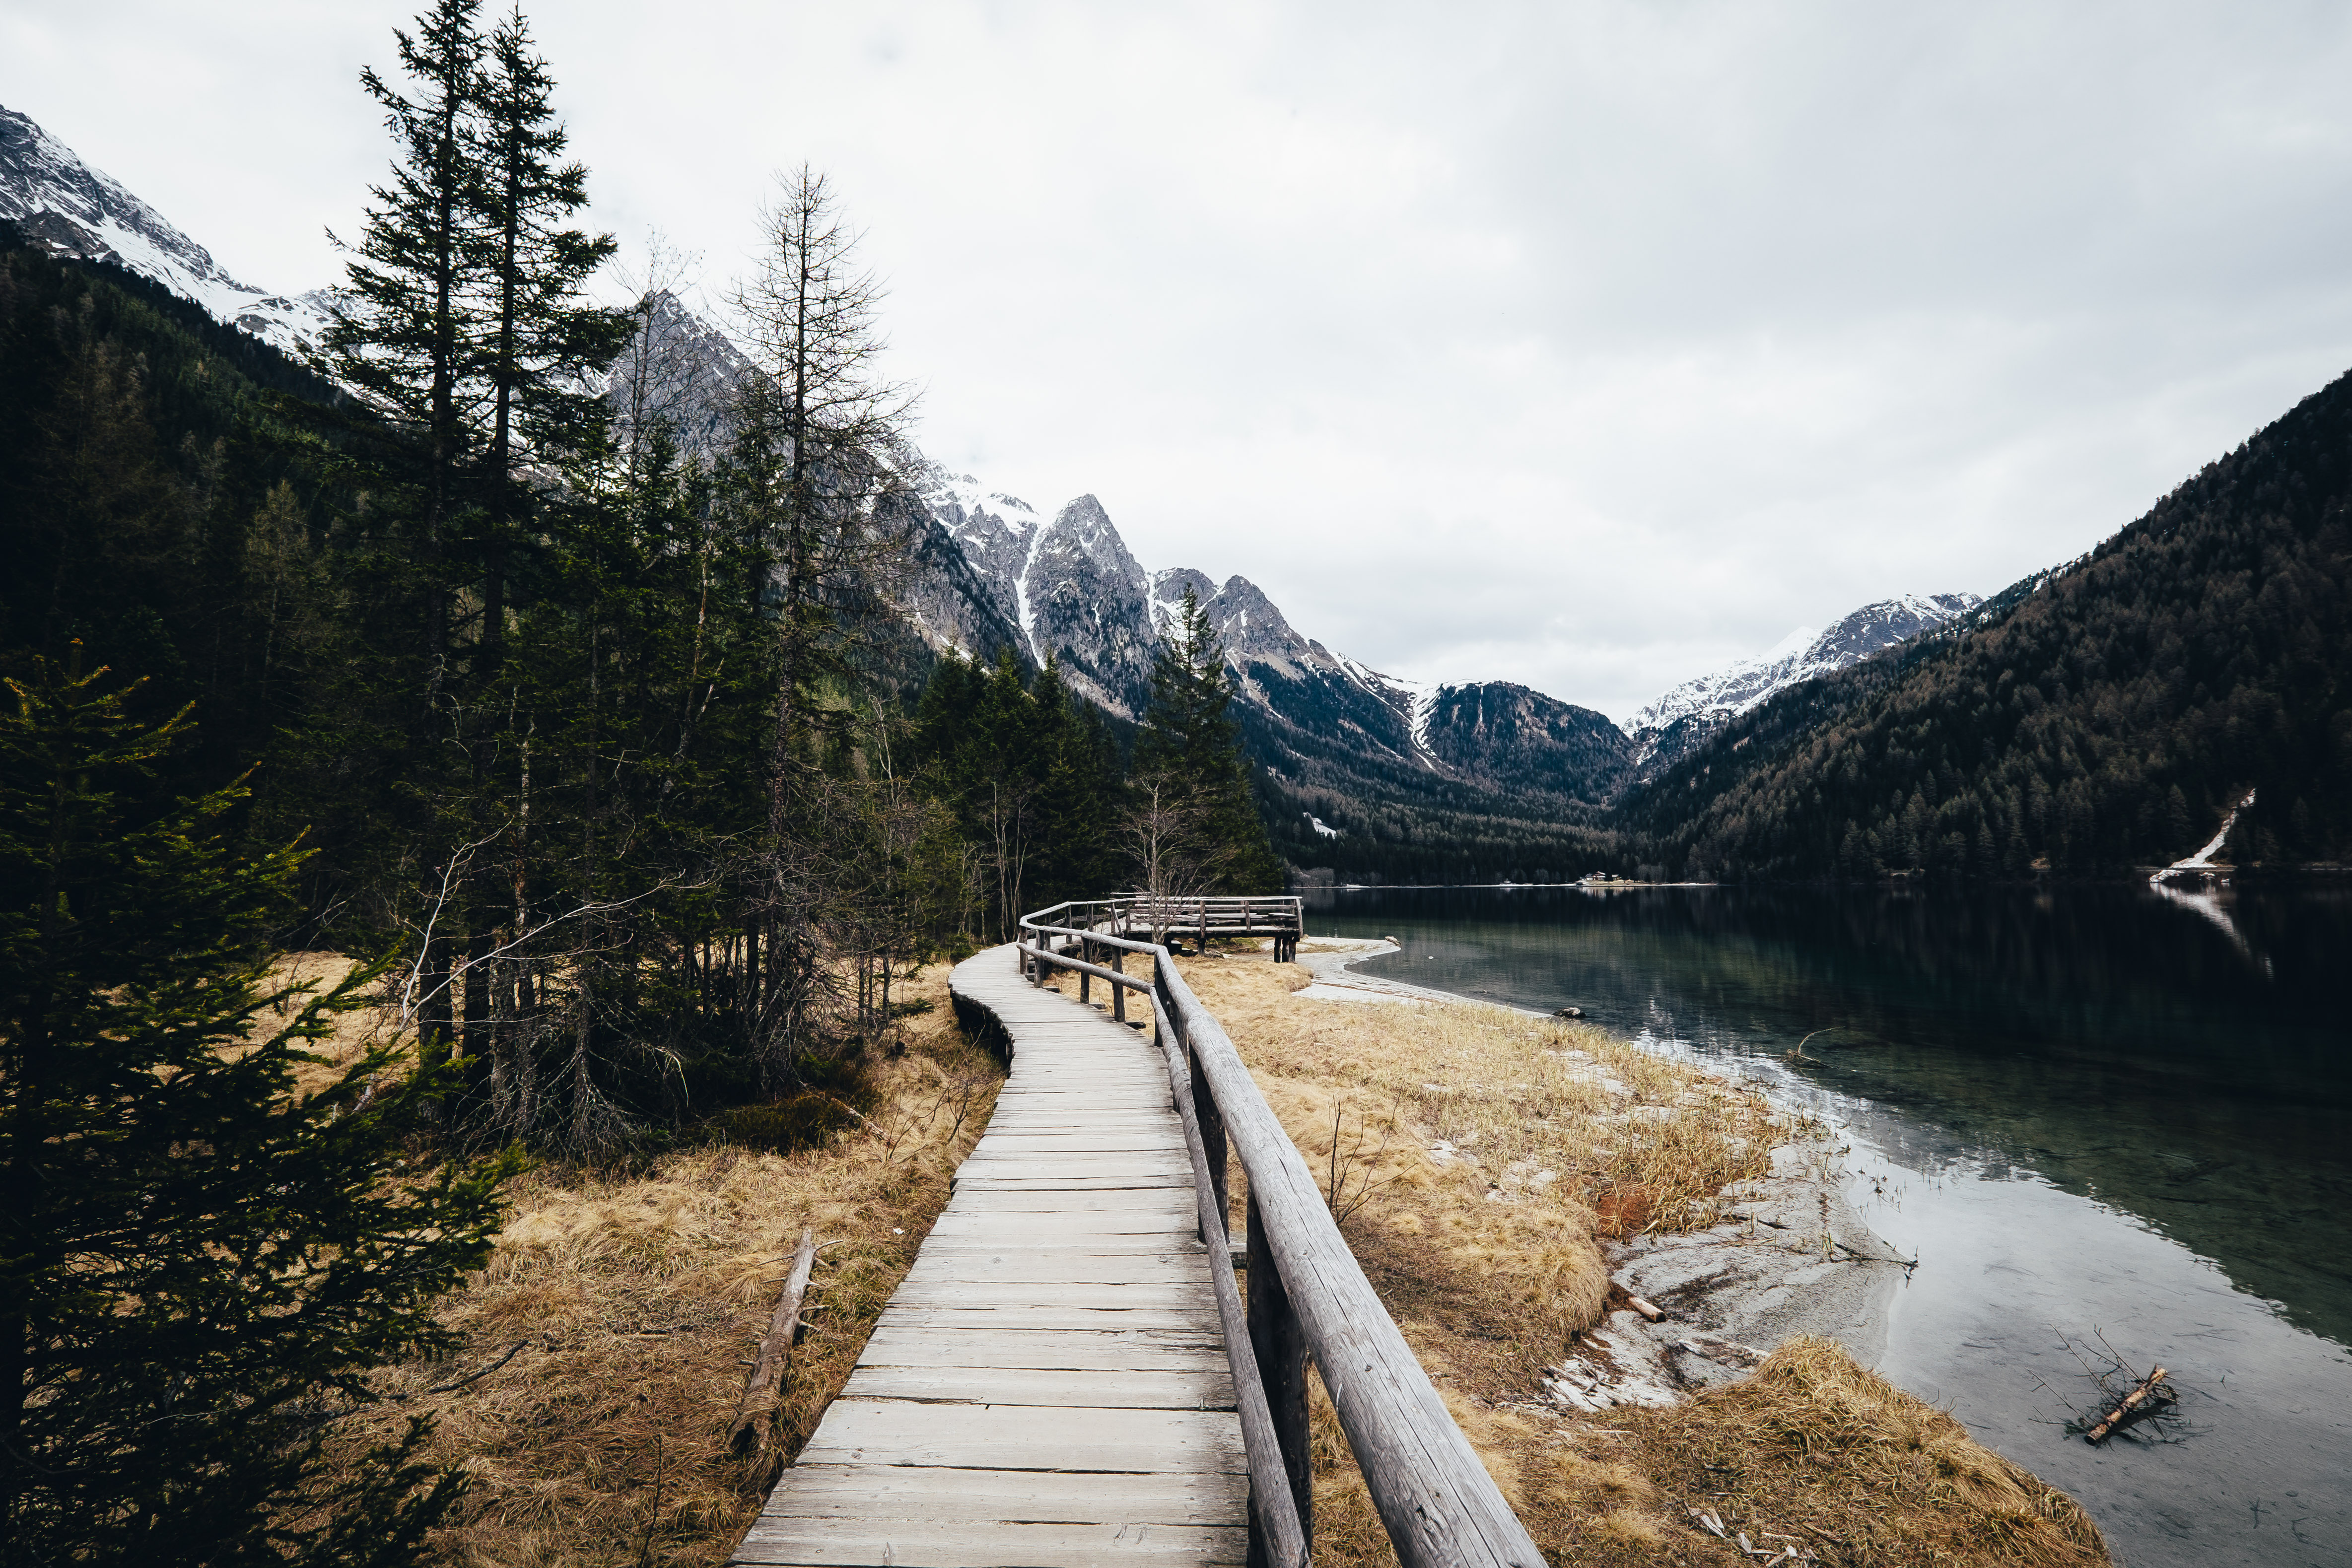
landscape, water, nature, path, pathway, wilderness, walking, mountain, sky, trail, lake, river, valley, mountain range, reservoir, trees, mountains, infrastructure, loch, landform, mountain pass, geographical feature, mountainous landforms